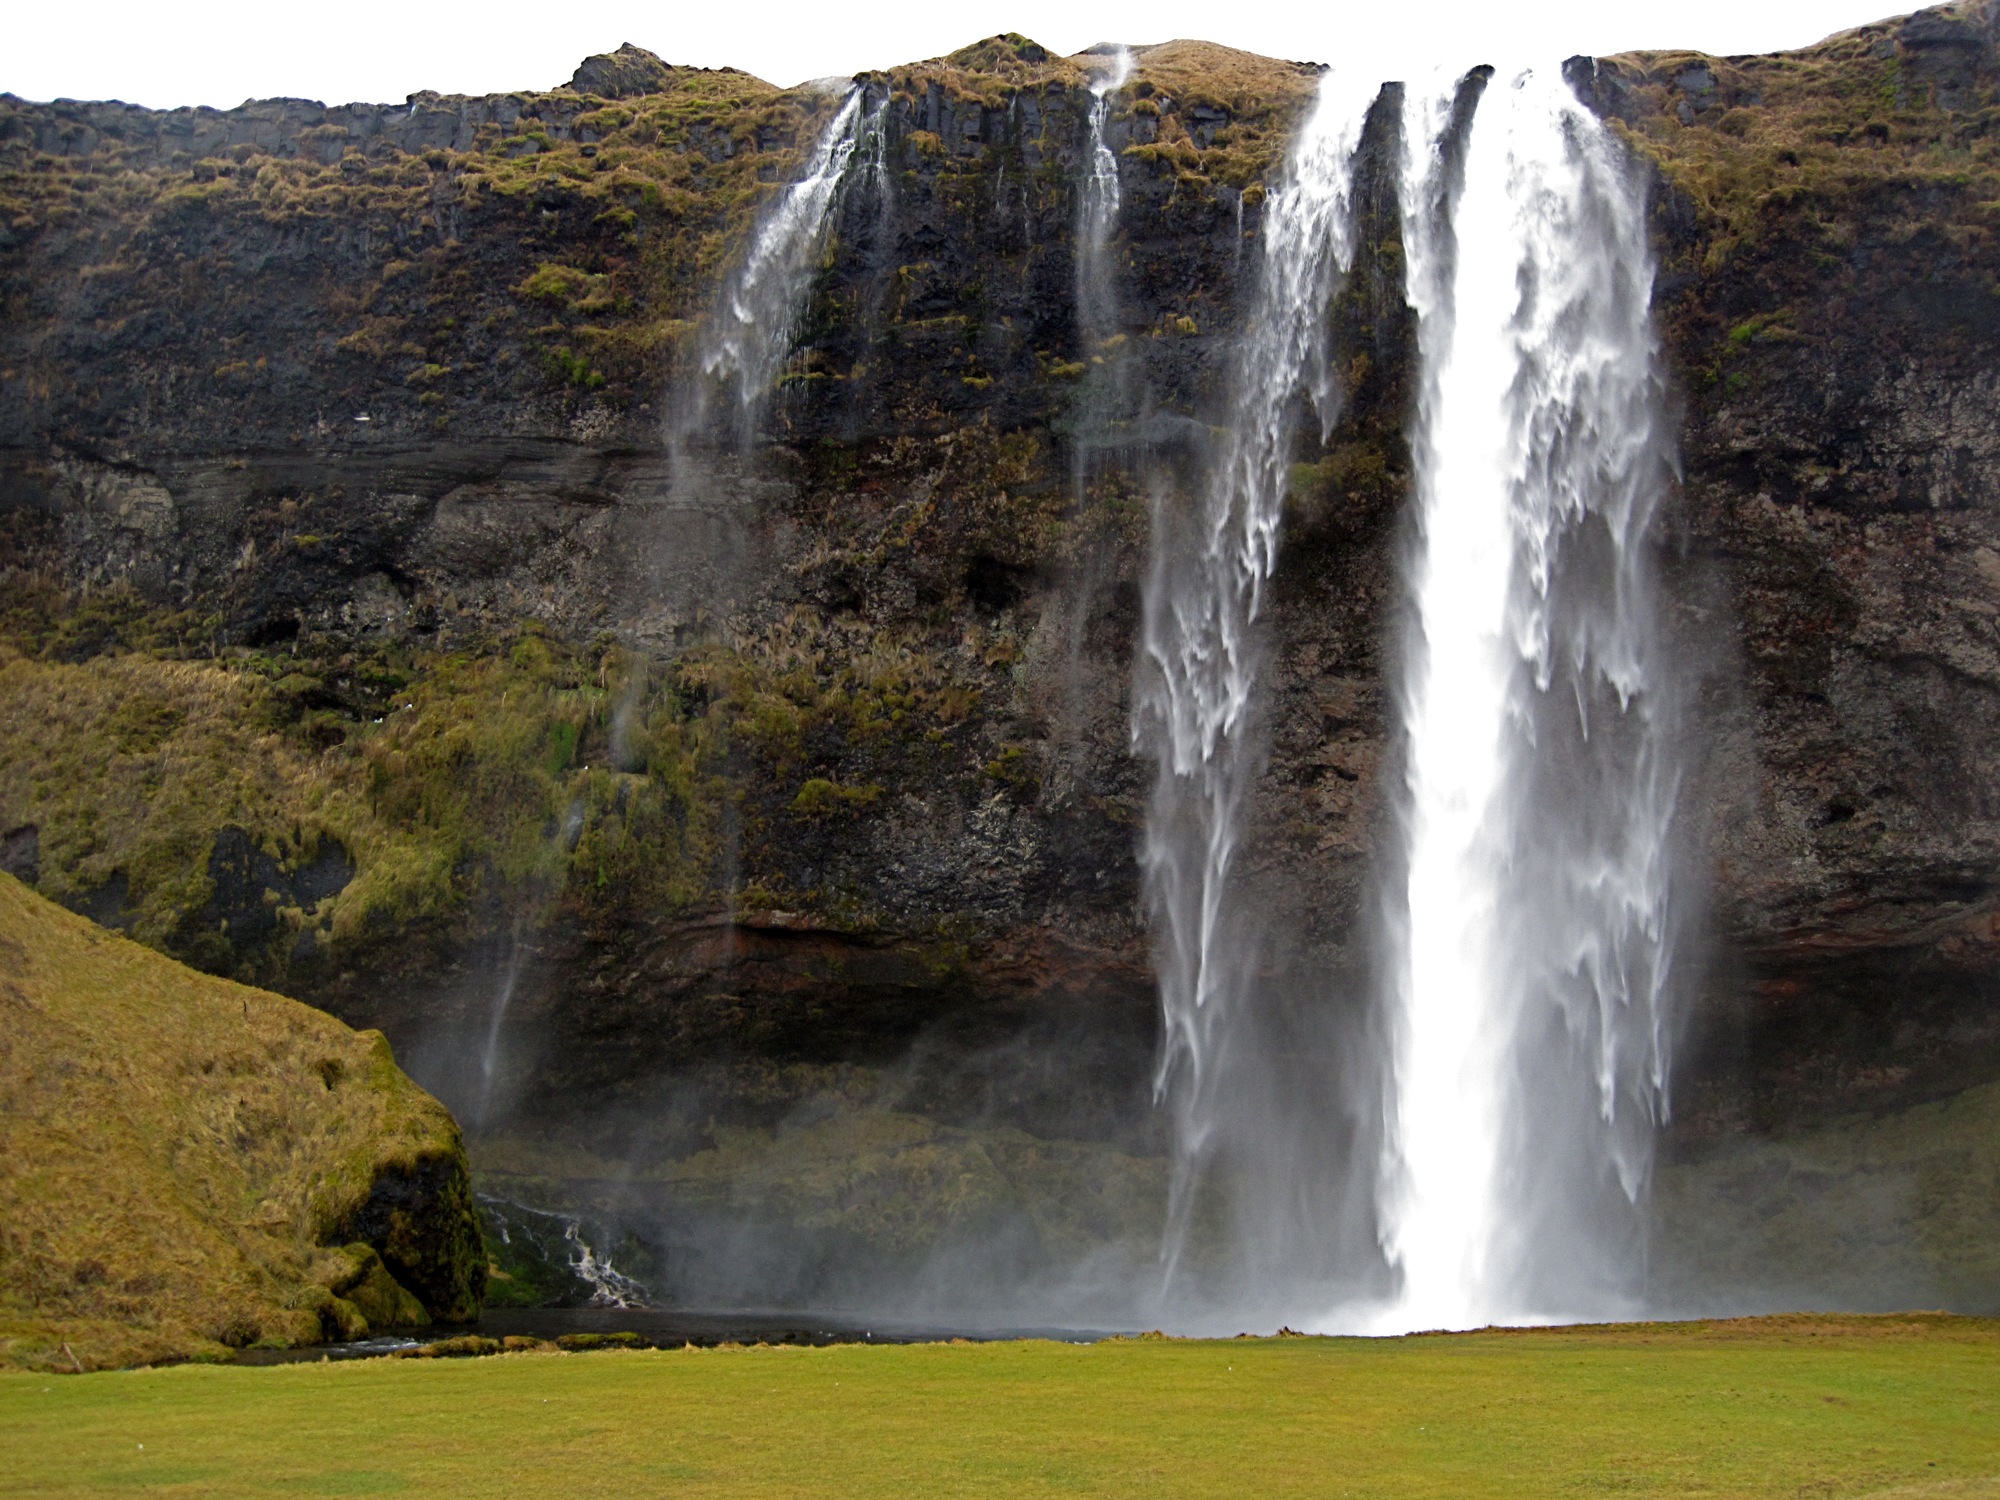
water, nature, waterfall, iceland, body of water, wasserfall, water feature